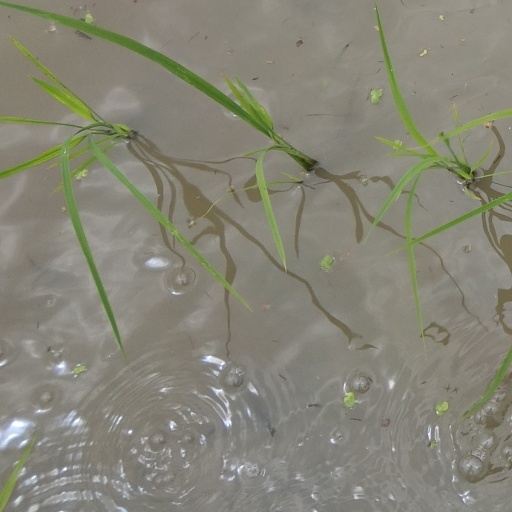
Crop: rice